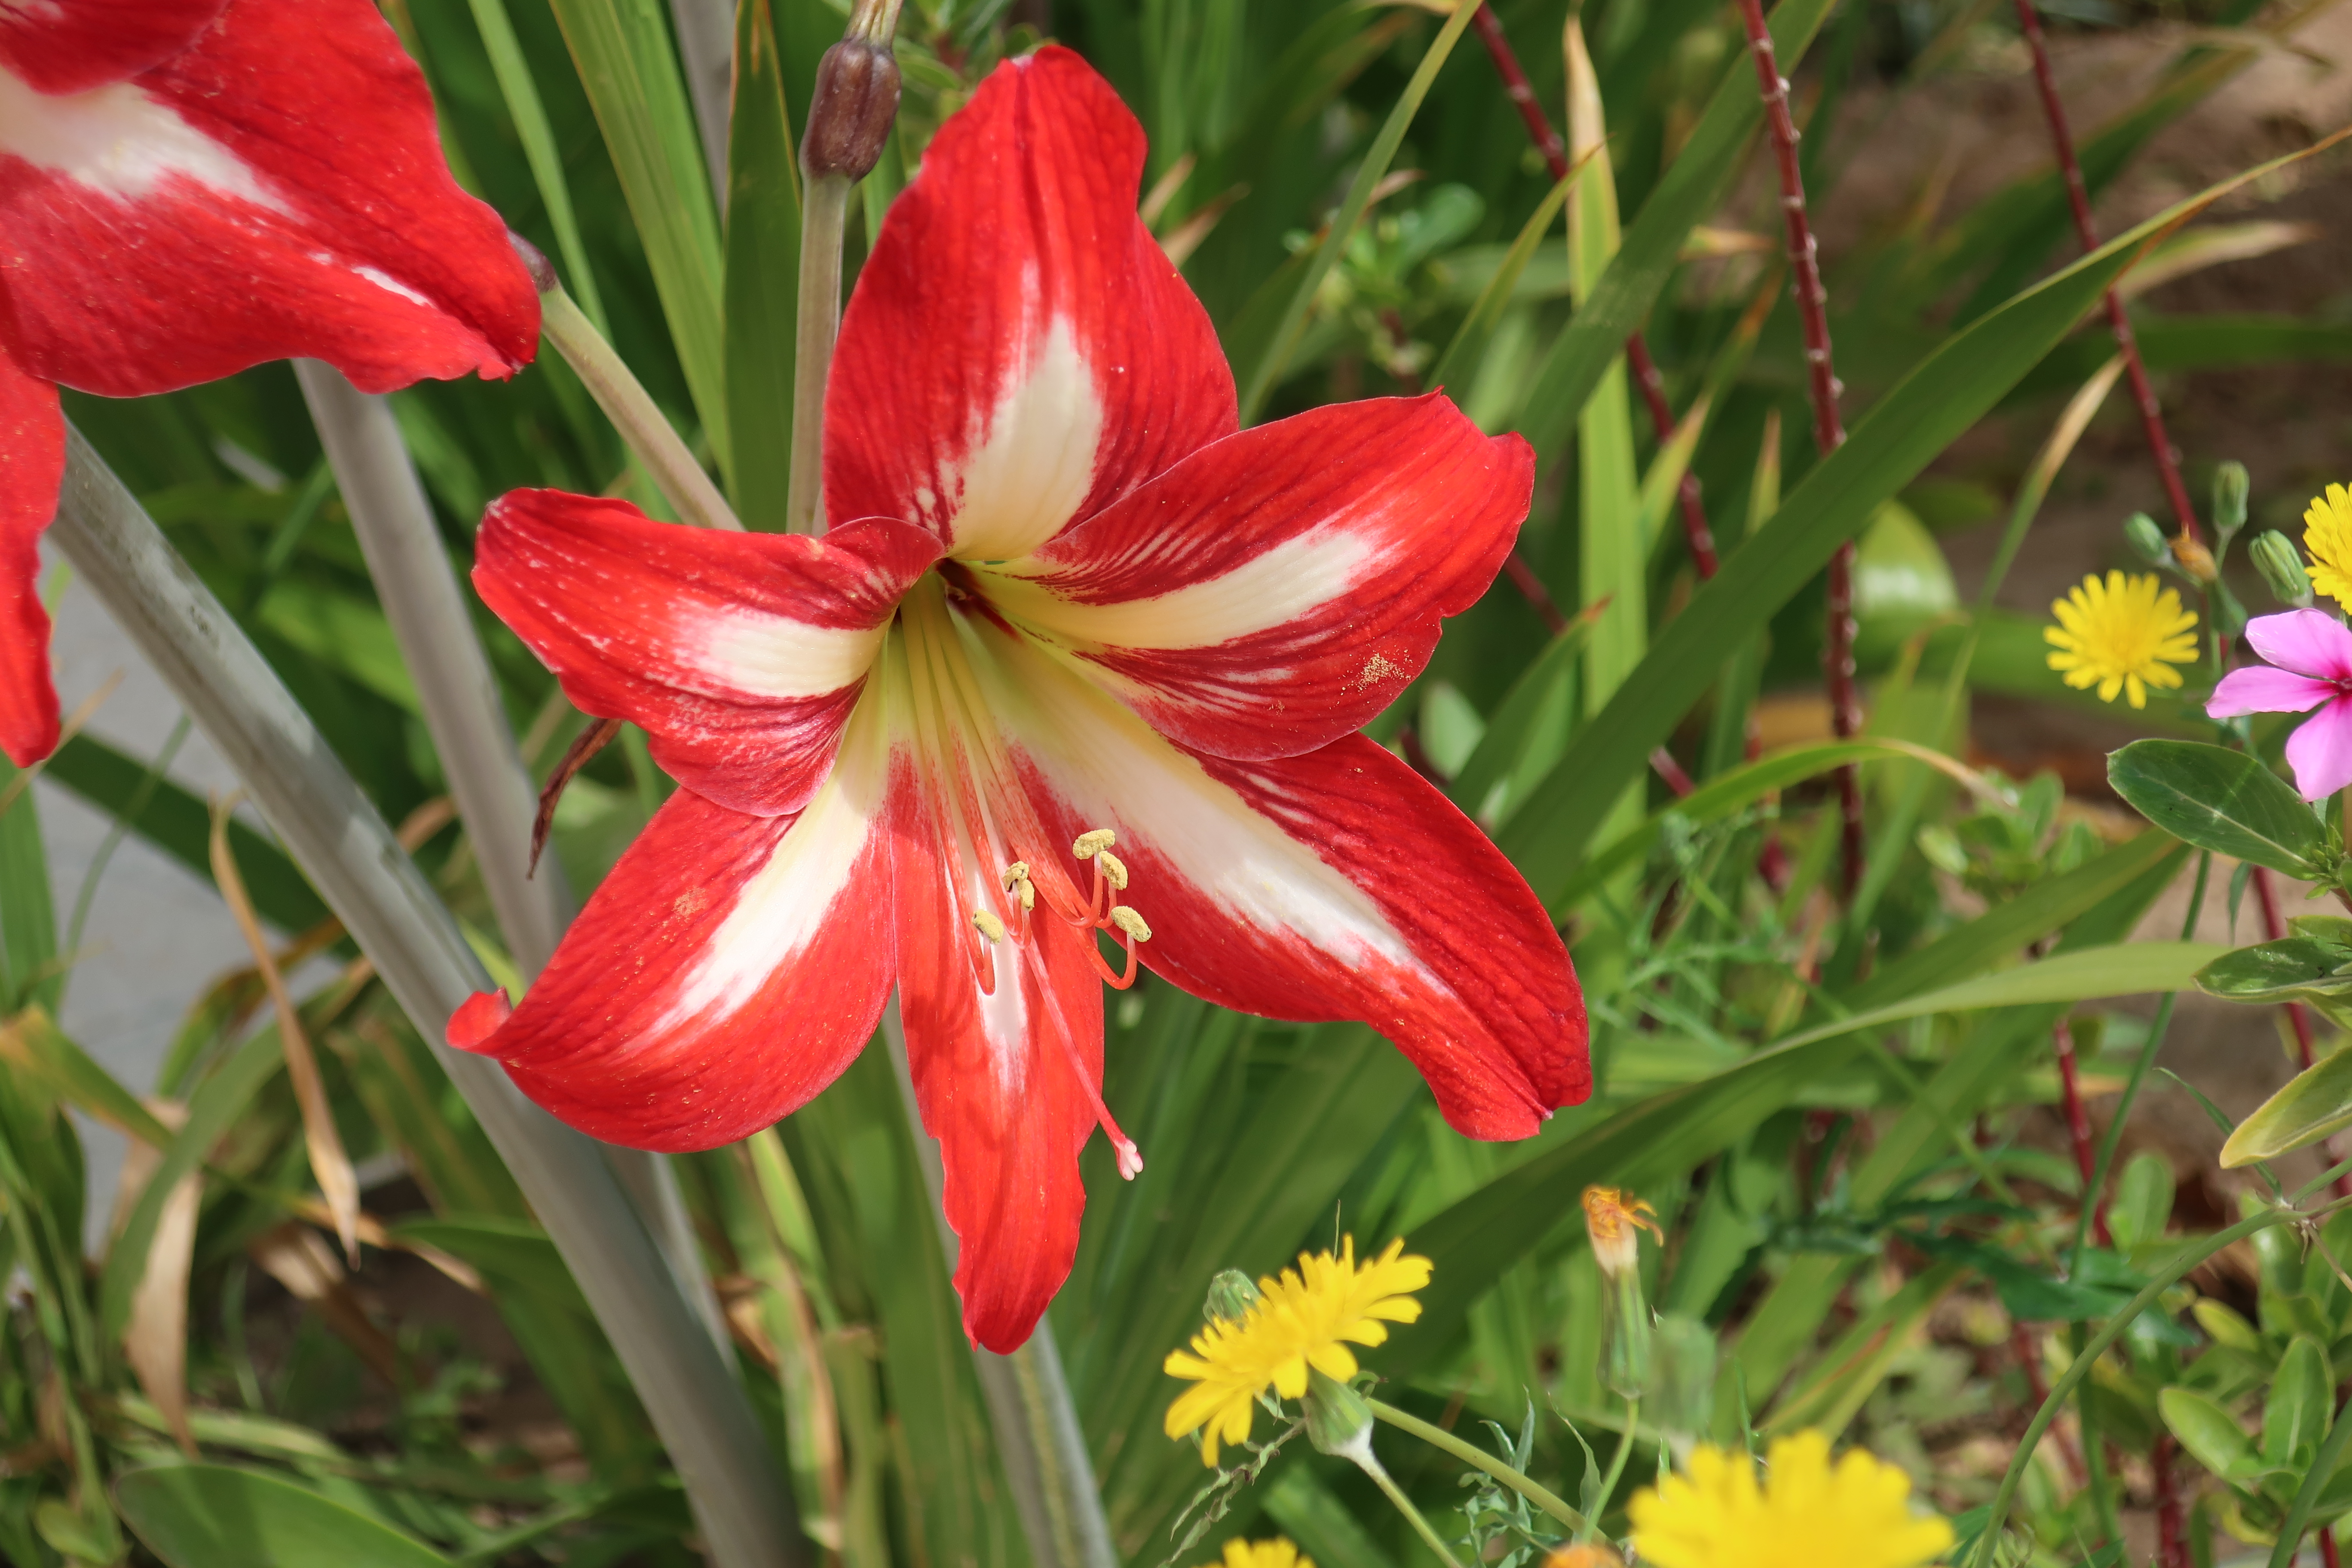
plant, tree, forest, flora, flowers, landscape, autumn, branch, nature, flower, flowering plant, petal, red, lily, amaryllis belladonna, daylily, terrestrial plant, botany, hippeastrum, amaryllis family, lily family, wildflower, crinum, monocotyledon, gladiolus, plant stem, crocosmia crocosmiiflora, perennial plant